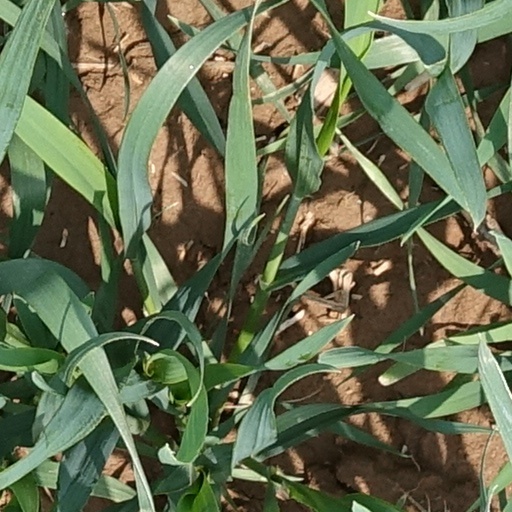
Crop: wheat